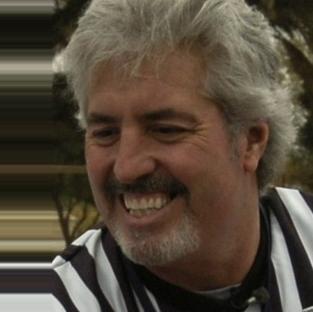
Age: 52